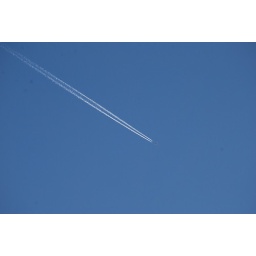
flying over the blue sky of Paros